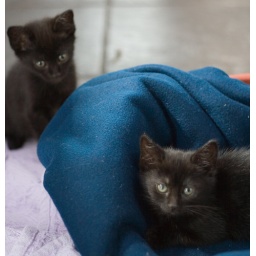
Dexter and Lily at home in the kitchen. Dexter was contemplating jumping on Lily!